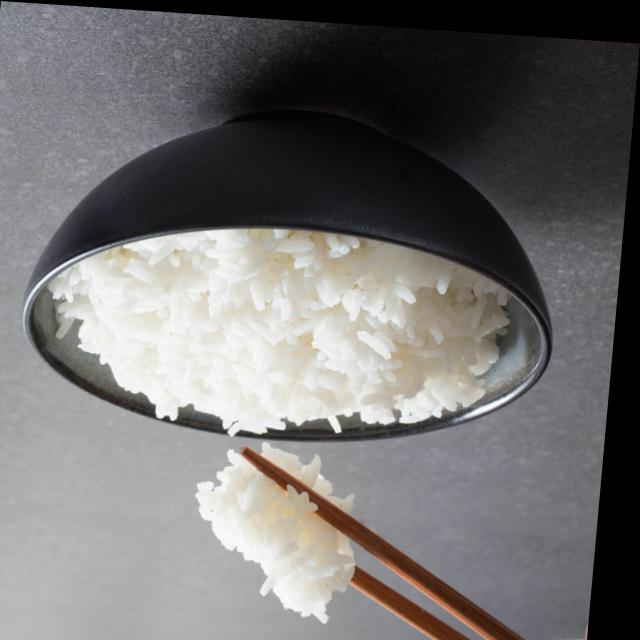
Dish: white_rice